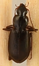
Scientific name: Calathus advena
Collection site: Rocky Mountains NEON (RMNP), plot RMNP_014